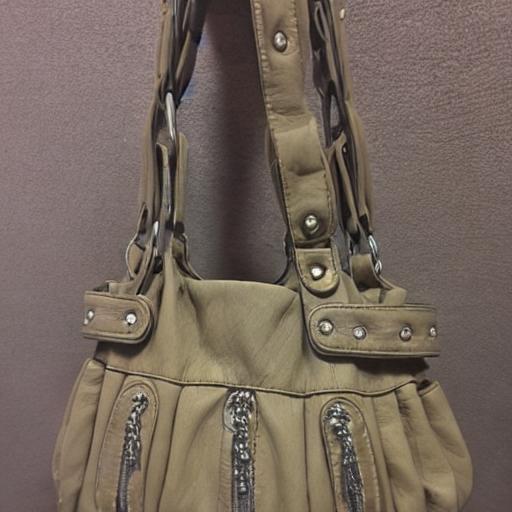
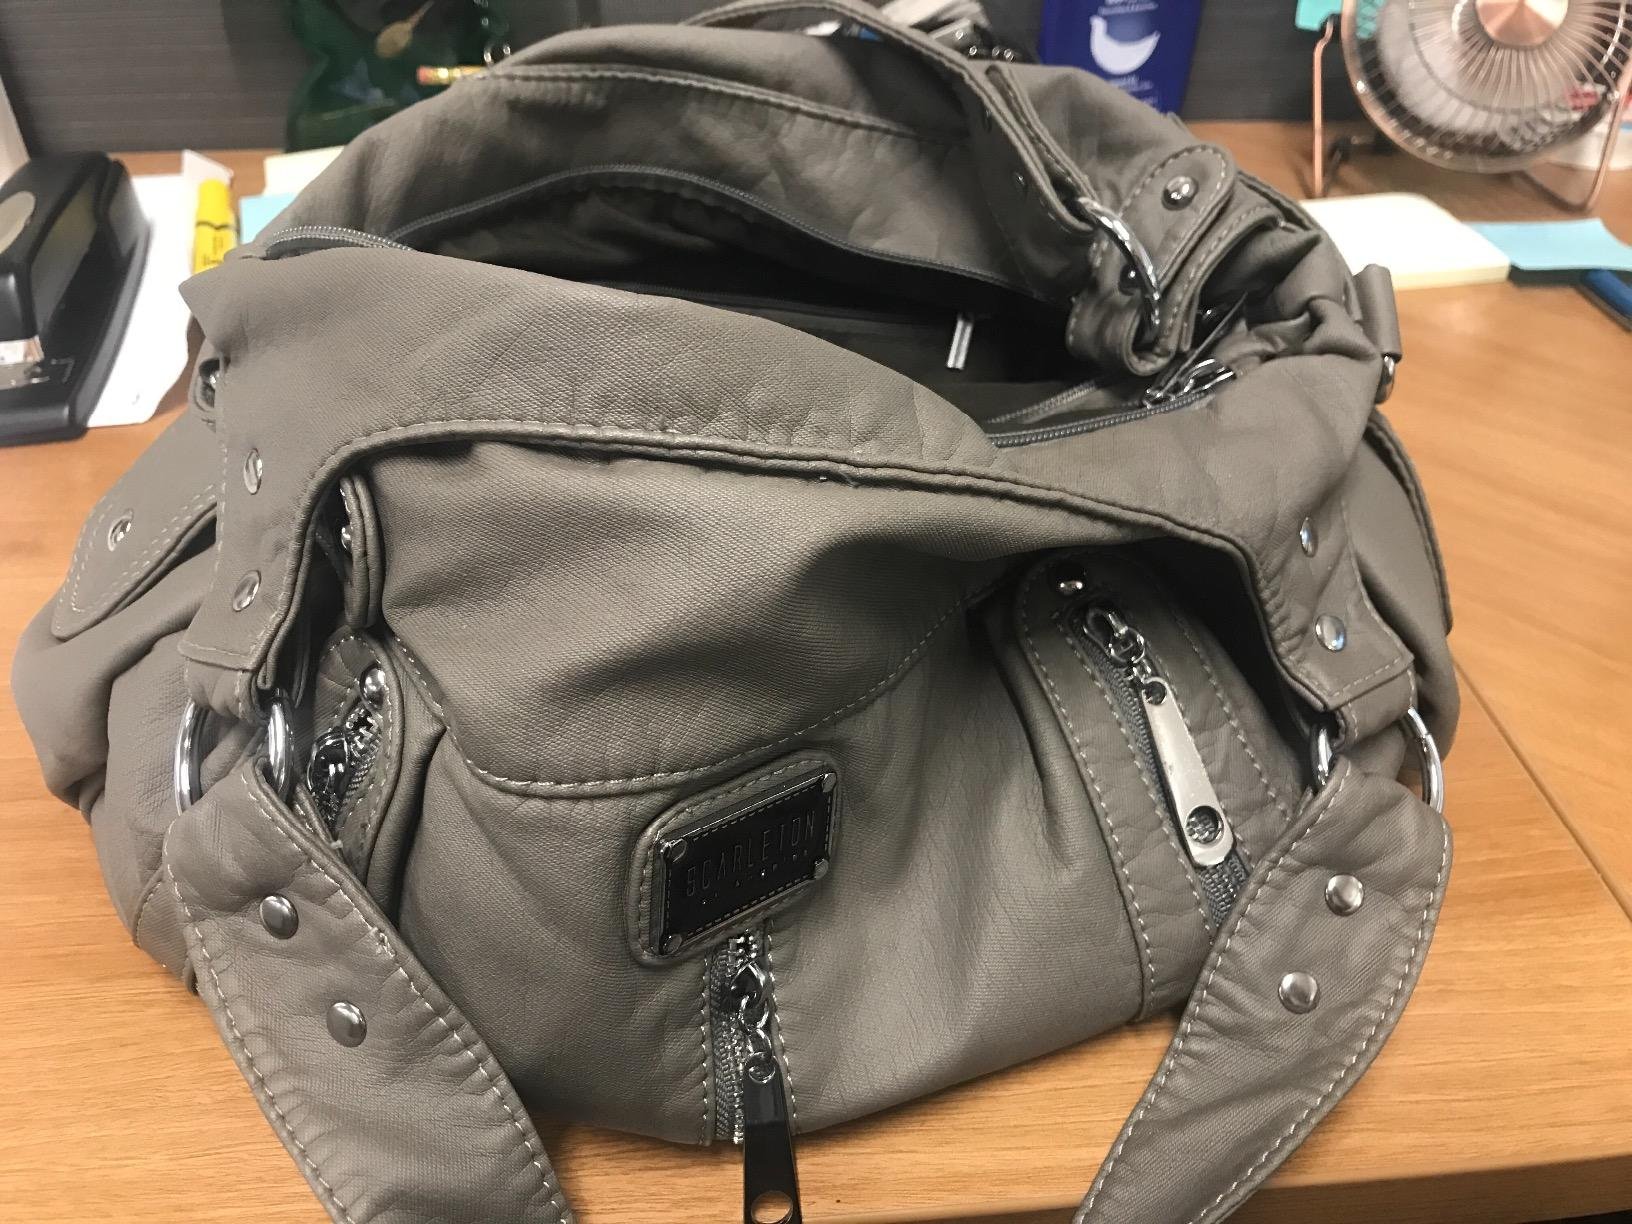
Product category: accessories_handbag
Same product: no